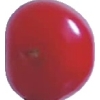
Label: cherry_sour